Guangbutun station

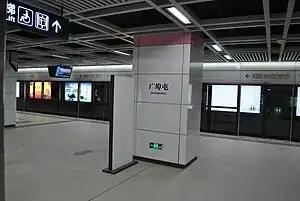

Guangbutun Station, is a station of Line 2 of Wuhan Metro. It entered revenue service on December 28, 2012. It is located in Hongshan District.